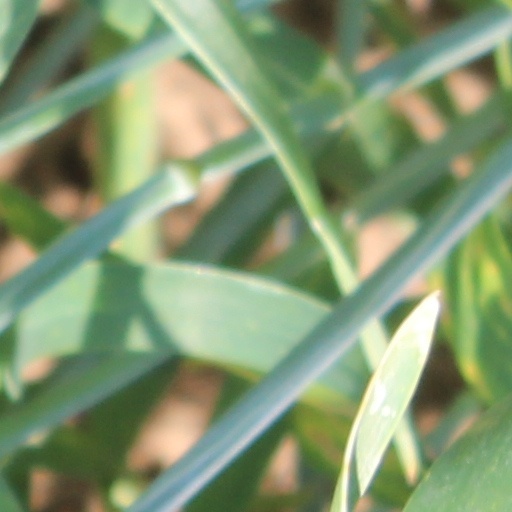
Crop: wheat